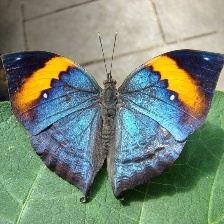
Species: ORANGE OAKLEAF